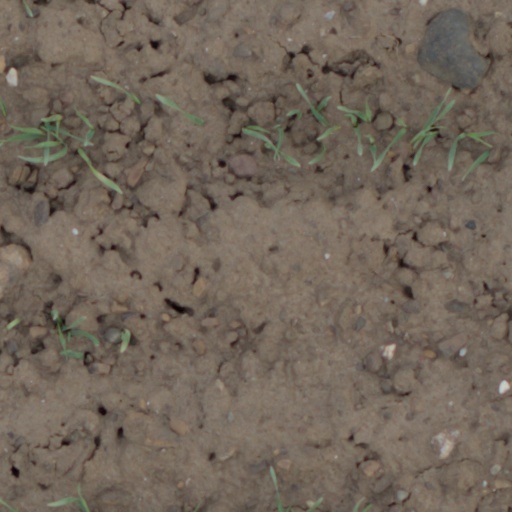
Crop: wheat